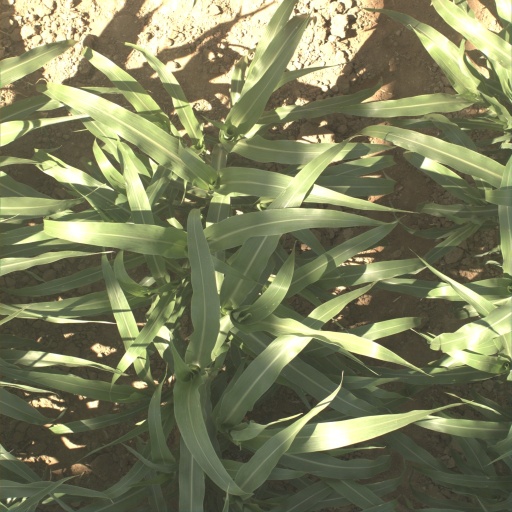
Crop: sorghum